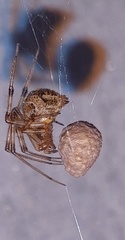
Species: Parasteatoda_tepidariorum